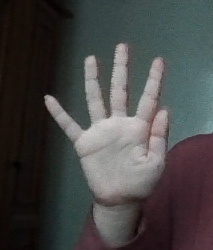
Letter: sheen